Symi

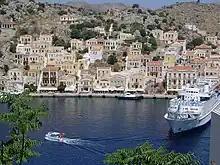
The port in Ano Symi

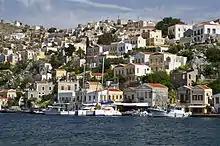
Houses on the island

The island, along with the rest of the Dodecanese, changed hands several times in the 20th century. In 1912, the Dodecanese declared independence from the Ottomans to become the Federation of the Dodecanese Islands, though they were almost immediately occupied by Italy. The island was formally ceded to Italy in 1923, and on 12 October 1943 it was occupied by the Nazis. At the end of World War II, the surrender of German forces in the region took place on Symi to the British. The island was occupied by Britain for three years as a result. Symi was rejoined with Greece in 1948.